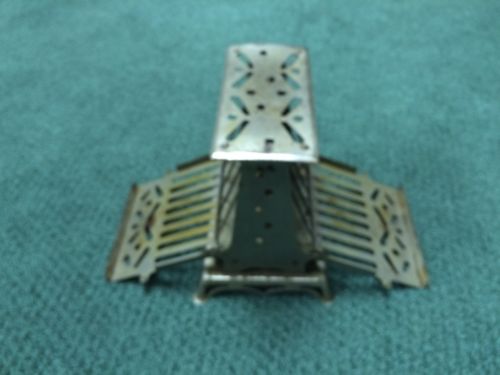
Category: toaster